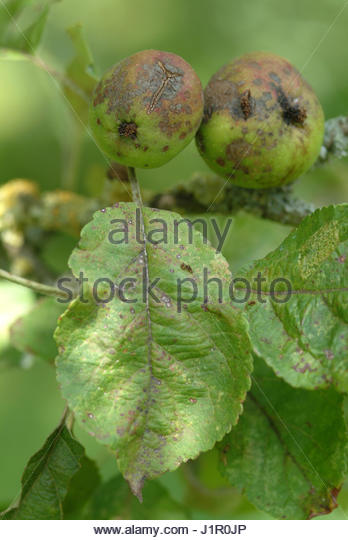
Labels: Apple Scab Leaf, Apple Scab Leaf